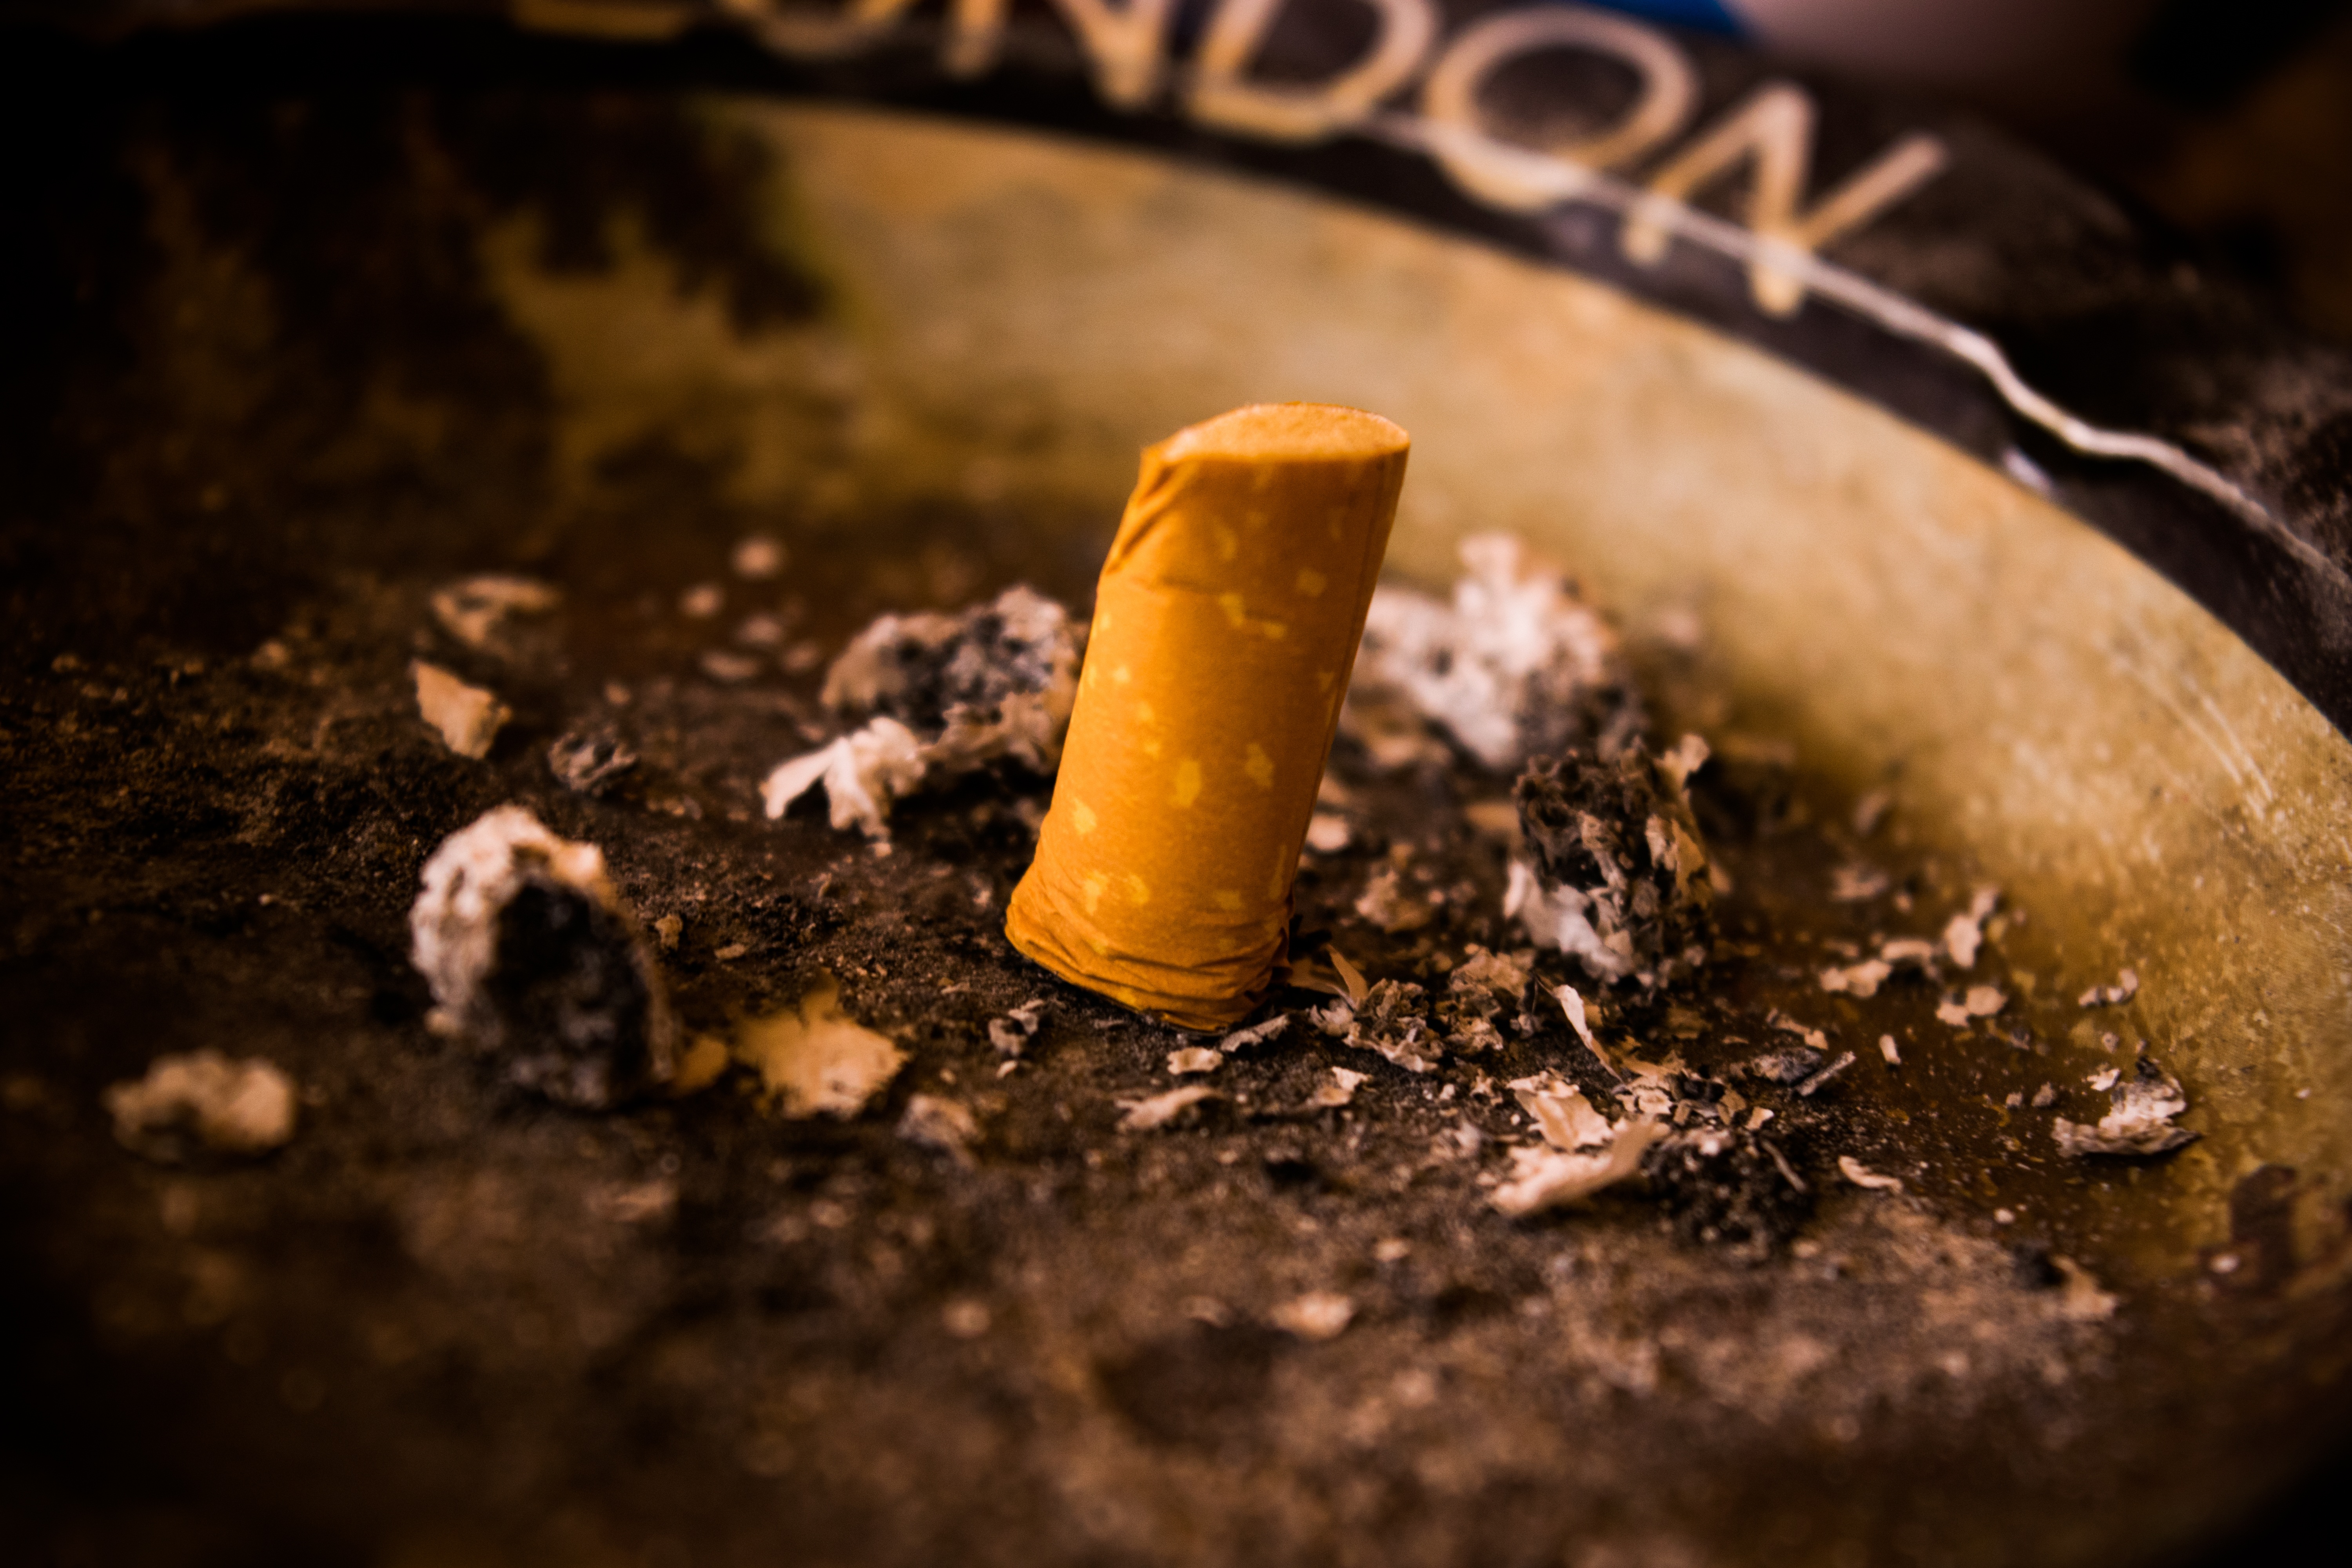
wood, photography, leaf, smoking, autumn, soil, darkness, mushroom, cigarette, close up, cig, tobacco, macro photography, flavor, edible mushroom, hamuz